Village Green (song)

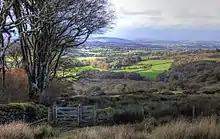
A 1966 visit to the rural English county of Devon ("pictured in 2020") inspired Ray Davies to compose "Village Green".

In July1965, the Kinks were informally blacklisted from performing in the United States by the American Federation of Musicians. The circumstances that led to the ban are unclear but likely stemmed from several incidents during the band's 1965 US tour; Ray Davies, the Kinks' bandleader, later attributed it to a combination of "bad luck, bad management, [and] bad behaviour". Music critic Ian MacDonald suggests the ban left the group comparatively isolated from American influence, guiding them away from their earlier blues-based riffing towards a distinctly English songwriting style. In early1966, Davies grew obsessed with aspects of English aristocracy and the country's dying traditions. He expressed his pride of Britain in an April1966 interview with "Melody Maker" magazine, wishing its culture could remain distinct from that of America and Europe, as well as a desire to keep writing "very English songs".